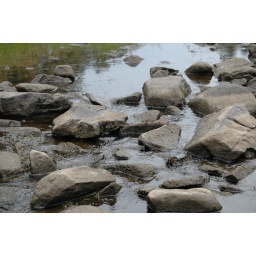
Picture of running water in creek.